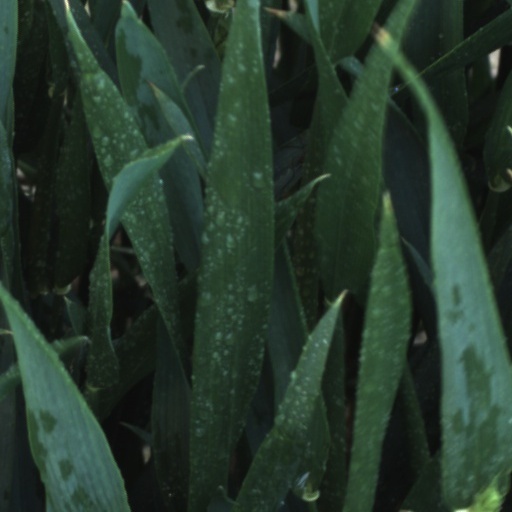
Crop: wheat